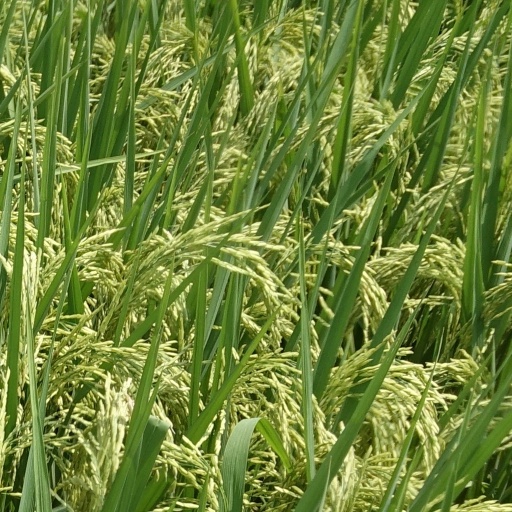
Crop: rice